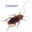
Label: cockroach